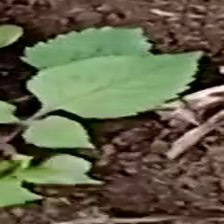
Weed species: Lamber_Quarter_plant(Chenopodium )